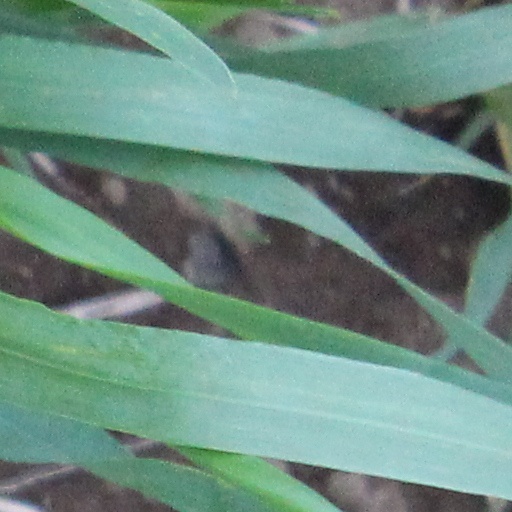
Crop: wheat